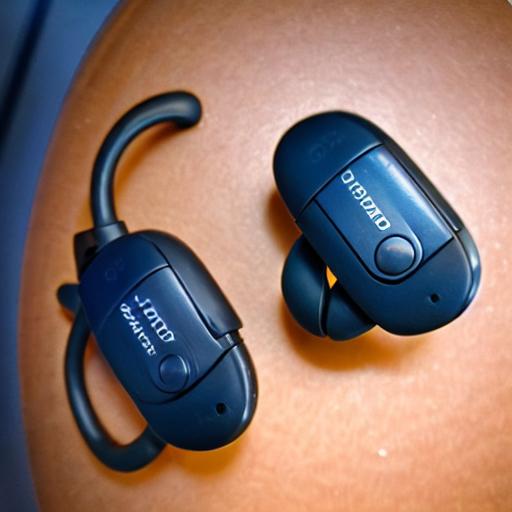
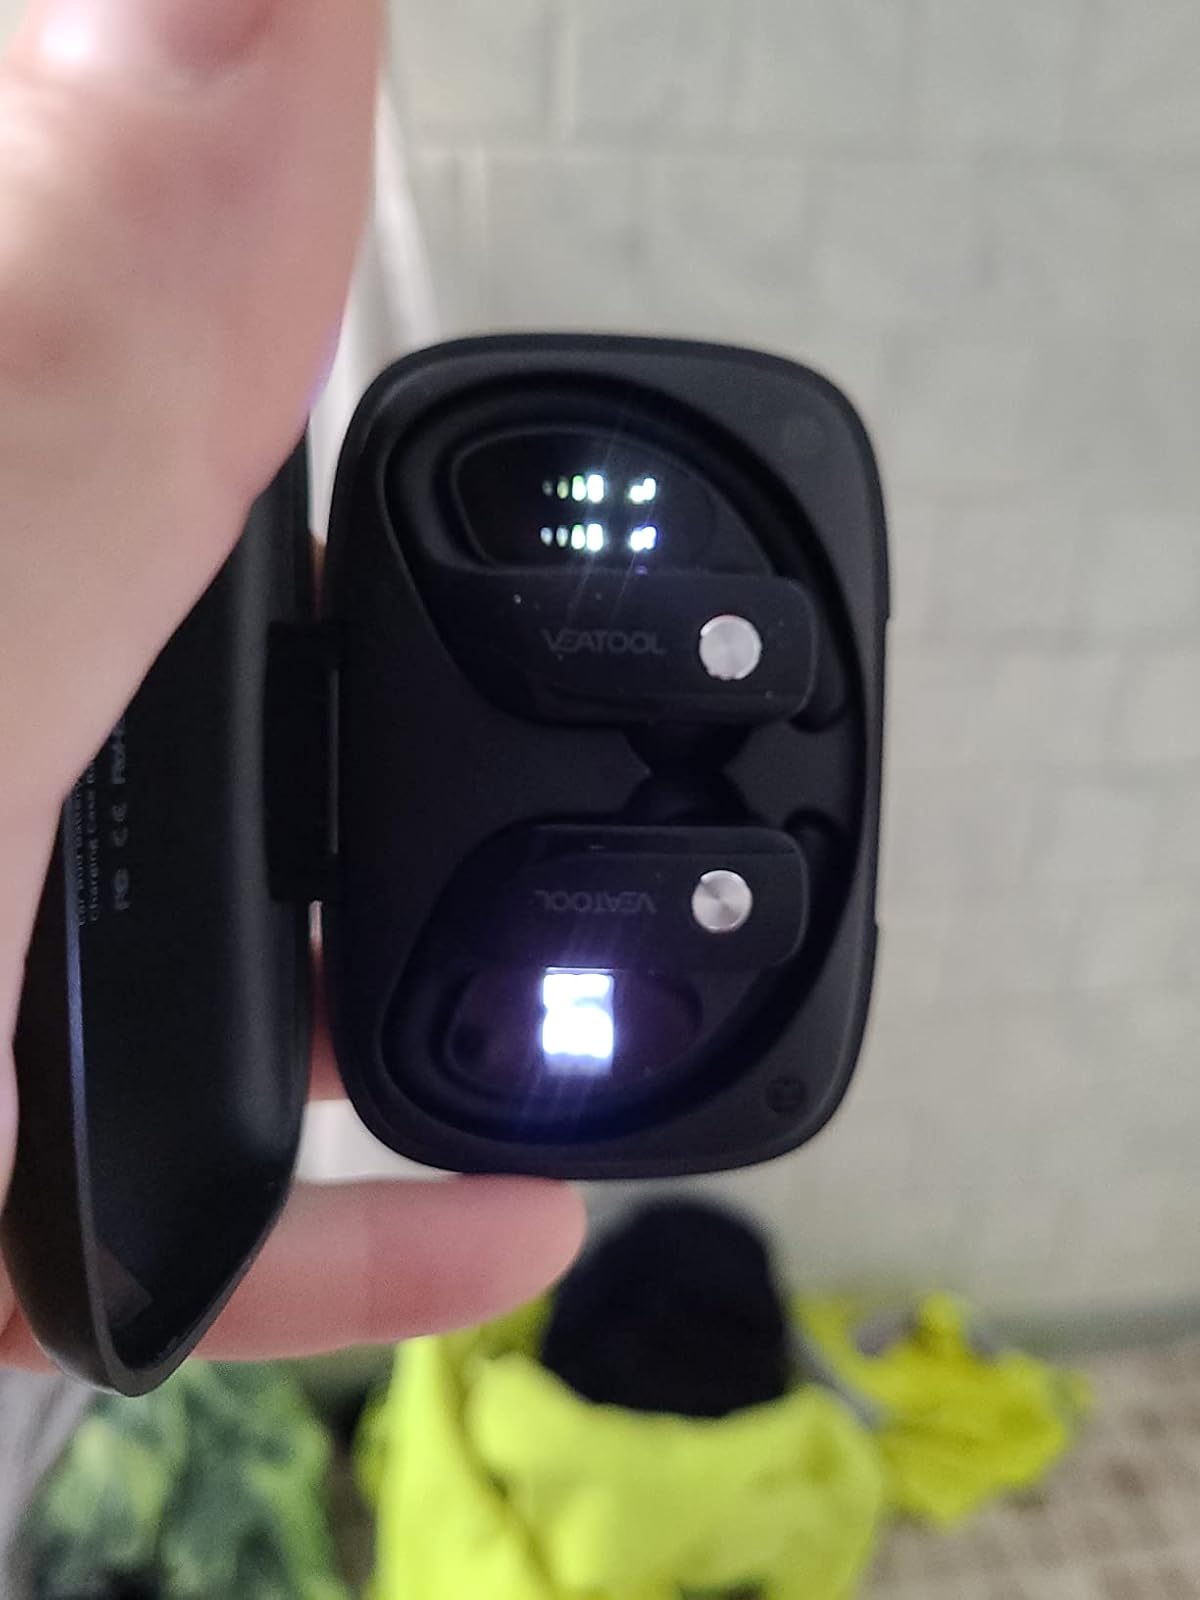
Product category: earbuds
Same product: no